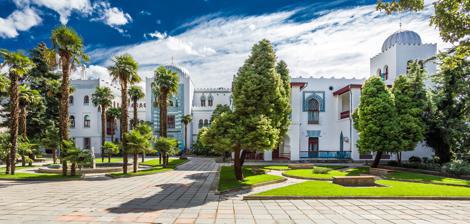
Building: Dulber Palace
Country: Unknown
Year built: 1897
Dulber Palace in 2013 The Dulber Palace ( Russian : Дворец Дюльбер ) is a Moorish Revival palace designed by Nikolay Krasnov in Koreiz , near Yalta in Crimea . Also known as the Palace of Grand Duke Peter Nicolaievich of Russia , Dulber Palace ( dülber is Crimean Tatar for "beautiful", originally from Persian , del-bar, "heart-stealing", "beloved, beautiful"), is an asymmetrical architectural extravaganza with crenellated walls, silver domes, and more than 100 rooms, inspired by the Mameluk architecture of 15th-century Cairo . This palace was built between 1895 and 1897. See also Yusupov Palace , also in Koreiz, built for Prince Felix Yusupov in 1909 v t e Russian imperial palaces and residences Imperial residences Alexander Palace Anichkov Palace Catherine Palace Gatchina Palace Grand Kremlin Palace Kamenny Island Palace Oranienbaum Pavlovsk Palace Peterhof Palace Petrovsky Palace Saint Michael's Castle Winter Palace Yelagin Palace Grand ducal residences Alexis Palace Beloselsky-Belozersky Palace Constantine Palace Marble Palace Mariinsky Palace Mikhailovsky Palace New Michael Palace Nicholas Palace Tauride Palace Vladimir Palace Outside the Russian Federation Belweder Białowież Helsingfors Kachanivka Kadriorg Langinkoski Likani Villa Mariinskyi Palace Romanov Palace in Tashkent Skierniewice Palace In Crimea Dulber Palace Livadia Palace Massandra Palace Vorontsov Palace Historical Annenhof Catherine Palace Babolovo Palace Catherinehof English Palace in Peterhof Kolomenskoye Palace Pella Palace Ropsha Summer Palace of Empress Elisabeth Summer Palace of Peter the Great Tsaritsyno Palace 44°25′46″N 34°05′40″E / 44.42944°N 34.09444°E / 44.42944; 34.09444